Kya Qusoor Hai Amala Ka?

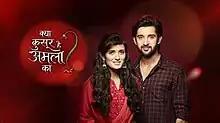

Kya Qusoor Hai Amala Ka? ("What Is Amala's Fault?") is an Indian Hindi-language drama television series, which started telecasting from 3 April 2017 on Star Plus. "Kya Qusoor Hai Amala Ka" is an adaptation of the Turkish drama series "Fatmagül'ün Suçu Ne?", which tackles the sensitive subject of sexual violence faced by women. The series is produced by 24 Frames Media. The series ended on 30 September 2017 with the discontinuation of the Star Plus afternoon programming block.